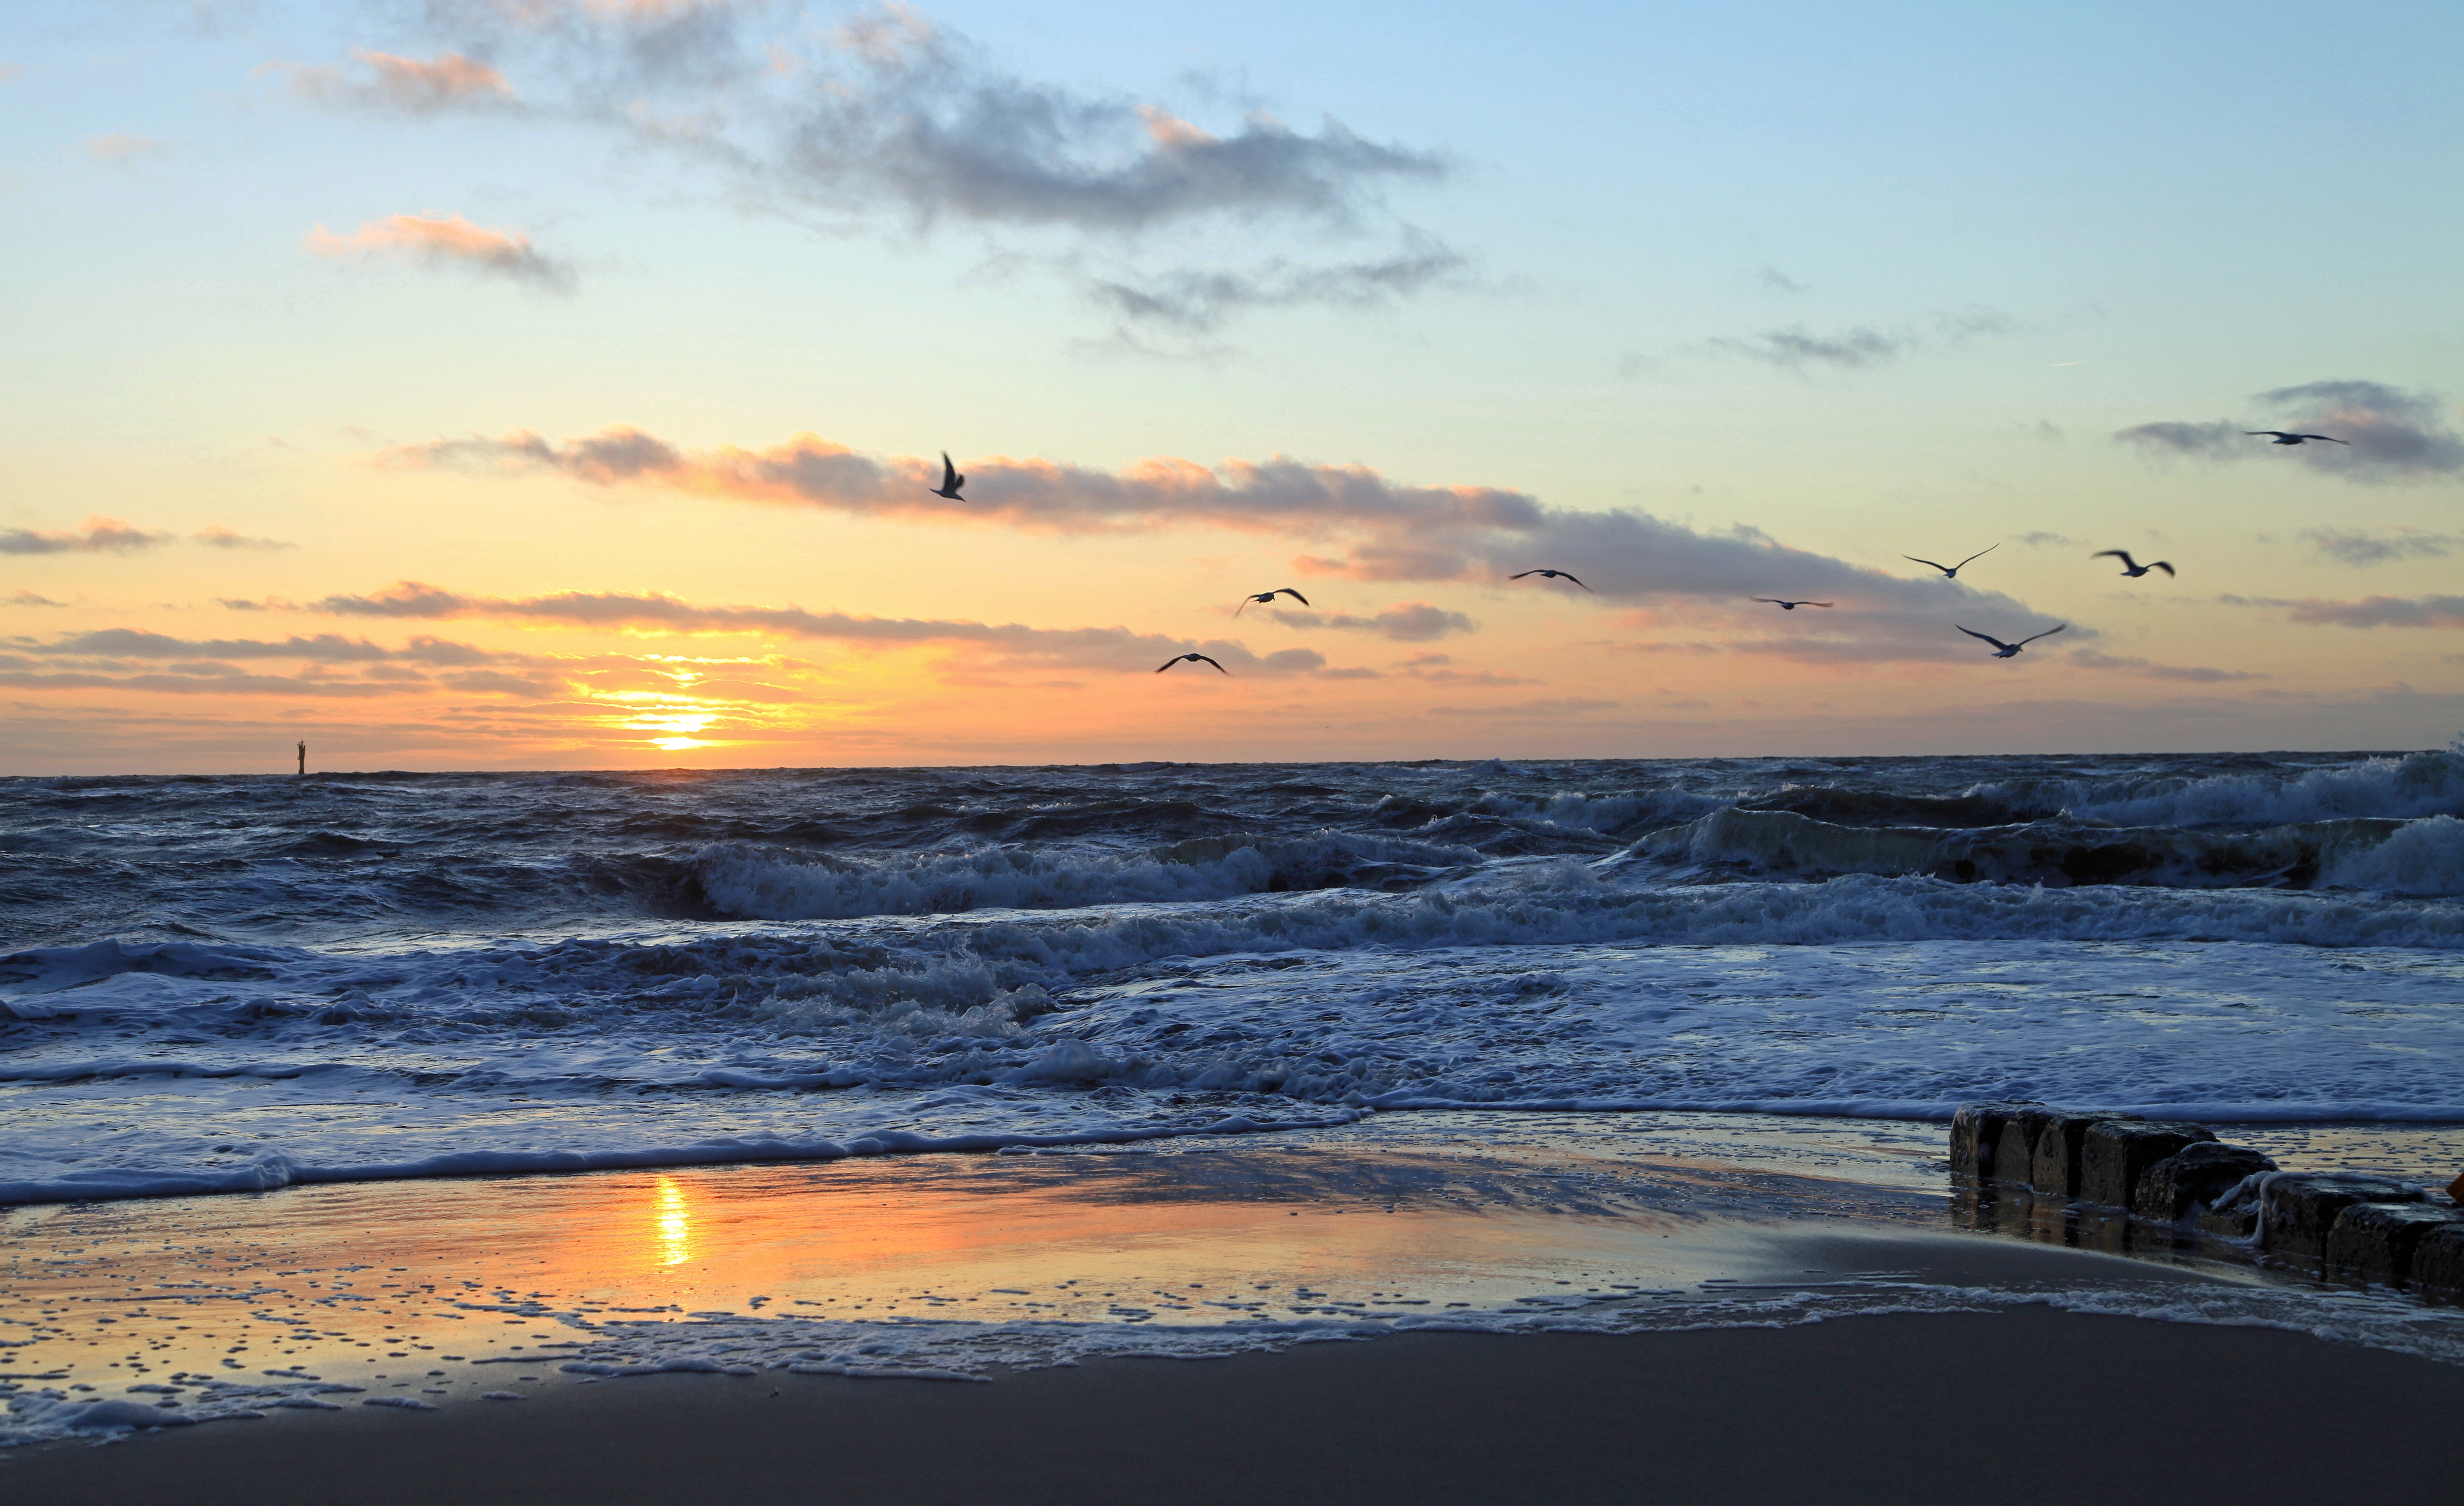
beach, sea, coast, water, nature, sand, ocean, horizon, cloud, sky, sun, sunrise, sunset, sunlight, morning, shore, wave, dawn, dusk, evening, clouds, abendstimmung, afterglow, evening sky, back light, wind wave